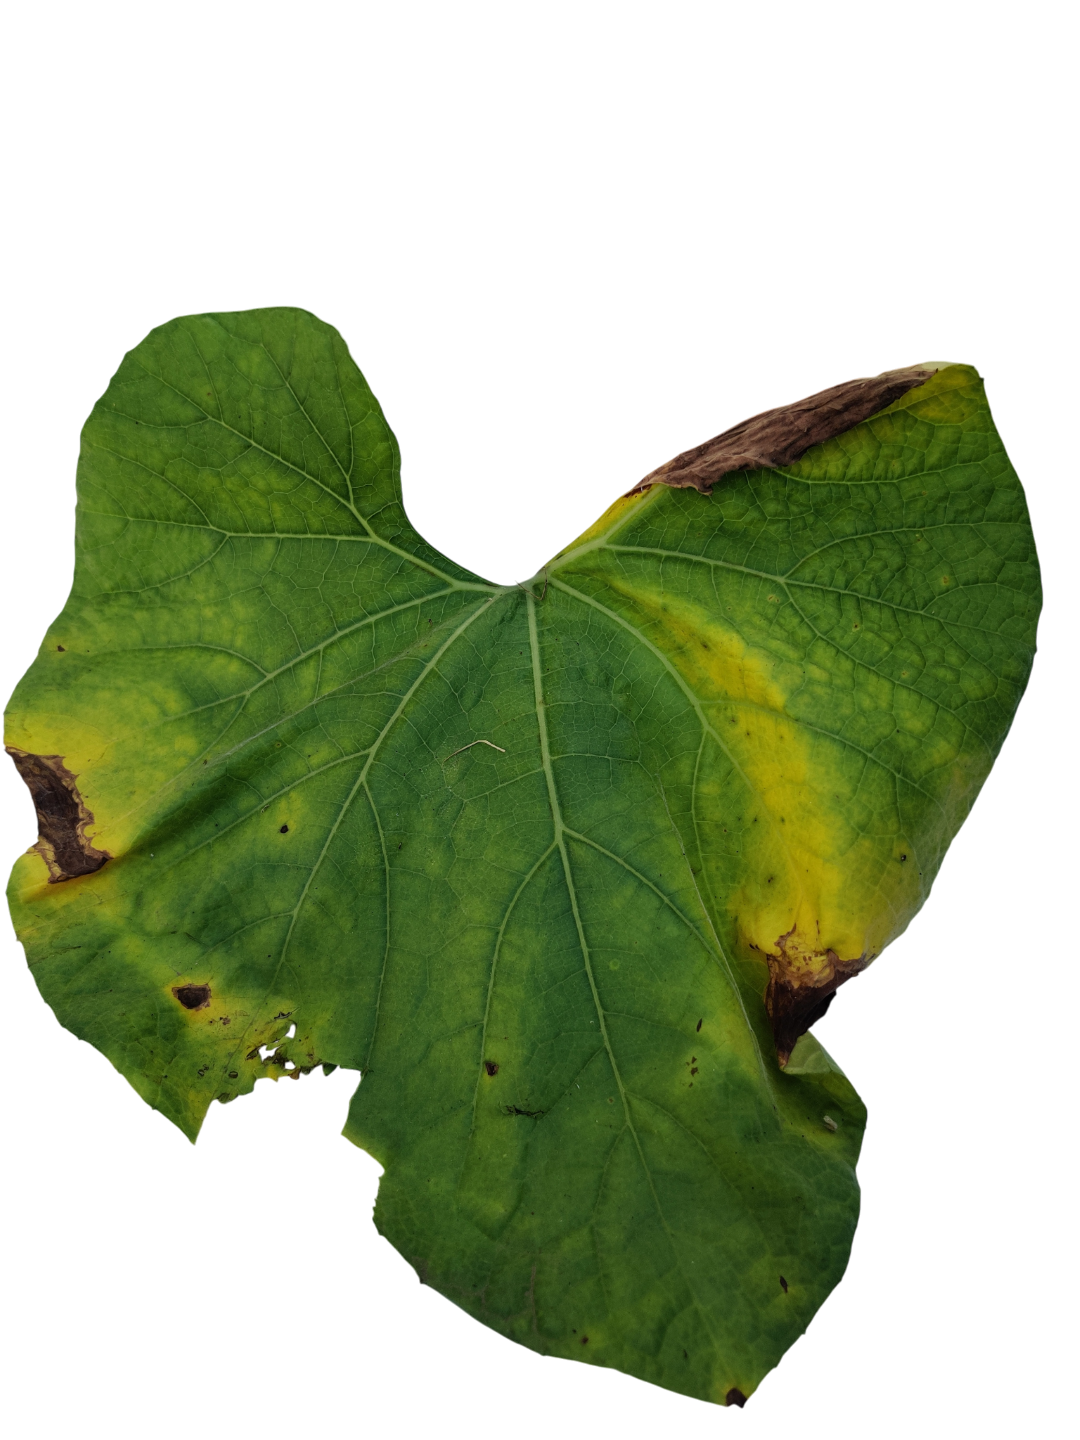
Crop: Bottle Gourd
Label: Downy_Mildew